West Calder

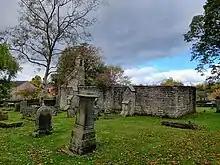
The original West Calder Church, dates to 1643 but is now a ruin.

Early evidence of settlement in the area of West Calder is indicated by the presence of Castle Greg, a Roman fortlet to the south-east of the village in neighboring Harburn. In the medieval period, the area was part of Calder Comitis, a large parish under ownership by the Earls of Fife. By 1643, the large parish of Calder Comitis was divided into two districts, named Mid Calder and West Calder. The old Parish Church off Kirkgate street dates to 1643 when the area was created a distinct parish. The rectangular building, with a square belfry was abandoned in the 1880s following construction of the West Kirk of Calder and is now a roofless ruin. The original church burial ground is intact and the entire site is a scheduled ancient monument. By 1755, the population of the parish was recorded as 1294 persons. The population had risen to 1435 persons by 1810 and continued to grow throughout the 19th century.